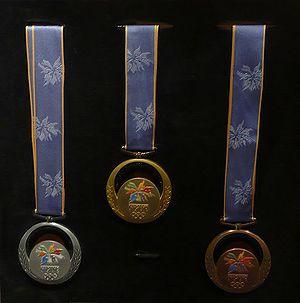
Les Jeux olympiques d'hiver de 1998, officiellement connus comme les XVIIIᵉˢ Jeux olympiques d'hiver, ont lieu à Nagano au Japon du 7 au 22 février 1998. La ville était déjà candidate pour accueillir les Jeux olympiques d'hiver de 1940 ainsi que ceux de 1972, mais elle a à chaque fois été éliminée au niveau des sélections japonaises. Nagano obtient l'organisation des Jeux lors de sa troisième candidature en s'imposant face aux villes d'Aoste en Italie, Jaca en Espagne, Östersund en Suède et Salt Lake City aux États-Unis. C'est la troisième fois qu'une ville japonaise organise les Jeux olympiques, après Tokyo en 1964 et Sapporo en 1972. Tous les sites des compétitions se situent dans la préfecture de Nagano. Ils sont financés par les communes, la préfecture et l'État japonais. Le comité d'organisation, dont les recettes proviennent en grande partie des droits de télédiffusion et des sponsors, prend en charge tous les autres frais d'organisation.
Une médaille olympique est une médaille attribuée au cours des Jeux olympiques aux trois meilleurs athlètes ou équipes de chaque compétition qui reçoivent respectivement une médaille d’or, d’argent ou de bronze. Outre ces médailles qui symbolisent la consécration sportive, certaines personnes ou organisations, notamment les comités nationaux olympiques, offrent à leurs champions des primes, cadeaux ou avantages en nature.
Le tableau des médailles des Jeux olympiques d'hiver de 1998 est le classement des nations par nombre de médailles d'or gagnées aux Jeux olympiques d'hiver de 1998, officiellement connus sous le nom de XVIIIᵉˢ Jeux olympiques d’hiver, qui se sont déroulés du 7 au 22 février 1998 à Nagano, au Japon. 2176 athlètes de 72 nations différentes ont participé à ces Jeux, lors de 68 compétitions sur sept sports.